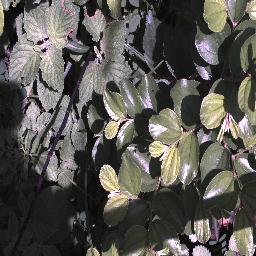
Label: chinee_apple